Samuel Baldwyn Rogers

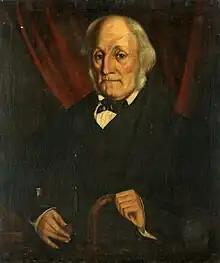

Samuel Baldwyn Rogers (abt. 1778 – 6 September 1863) was a British metallurgical chemist, inventor, printer and radical pamphleteer. He is known for his influence in the iron making industry of south Wales, and for his varied writings, especially on engineering and transport infrastructure. He became known as "Iron-Bottom" Rogers of Nant-y-glo.